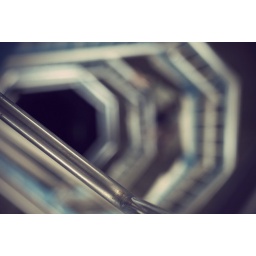
looking down at the top floor of the bird tower in Yuen Long Park.